Skerton Bridge

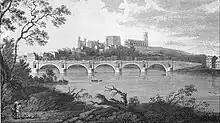
Engraving of the bridge by John Landseer dated 1791

Skerton Bridge is a road bridge carrying the southbound lanes of the A6 road over the River Lune in Lancaster, Lancashire, England. The bridge is recorded in the National Heritage List for England as a designated Grade II* listed building and scheduled monument.